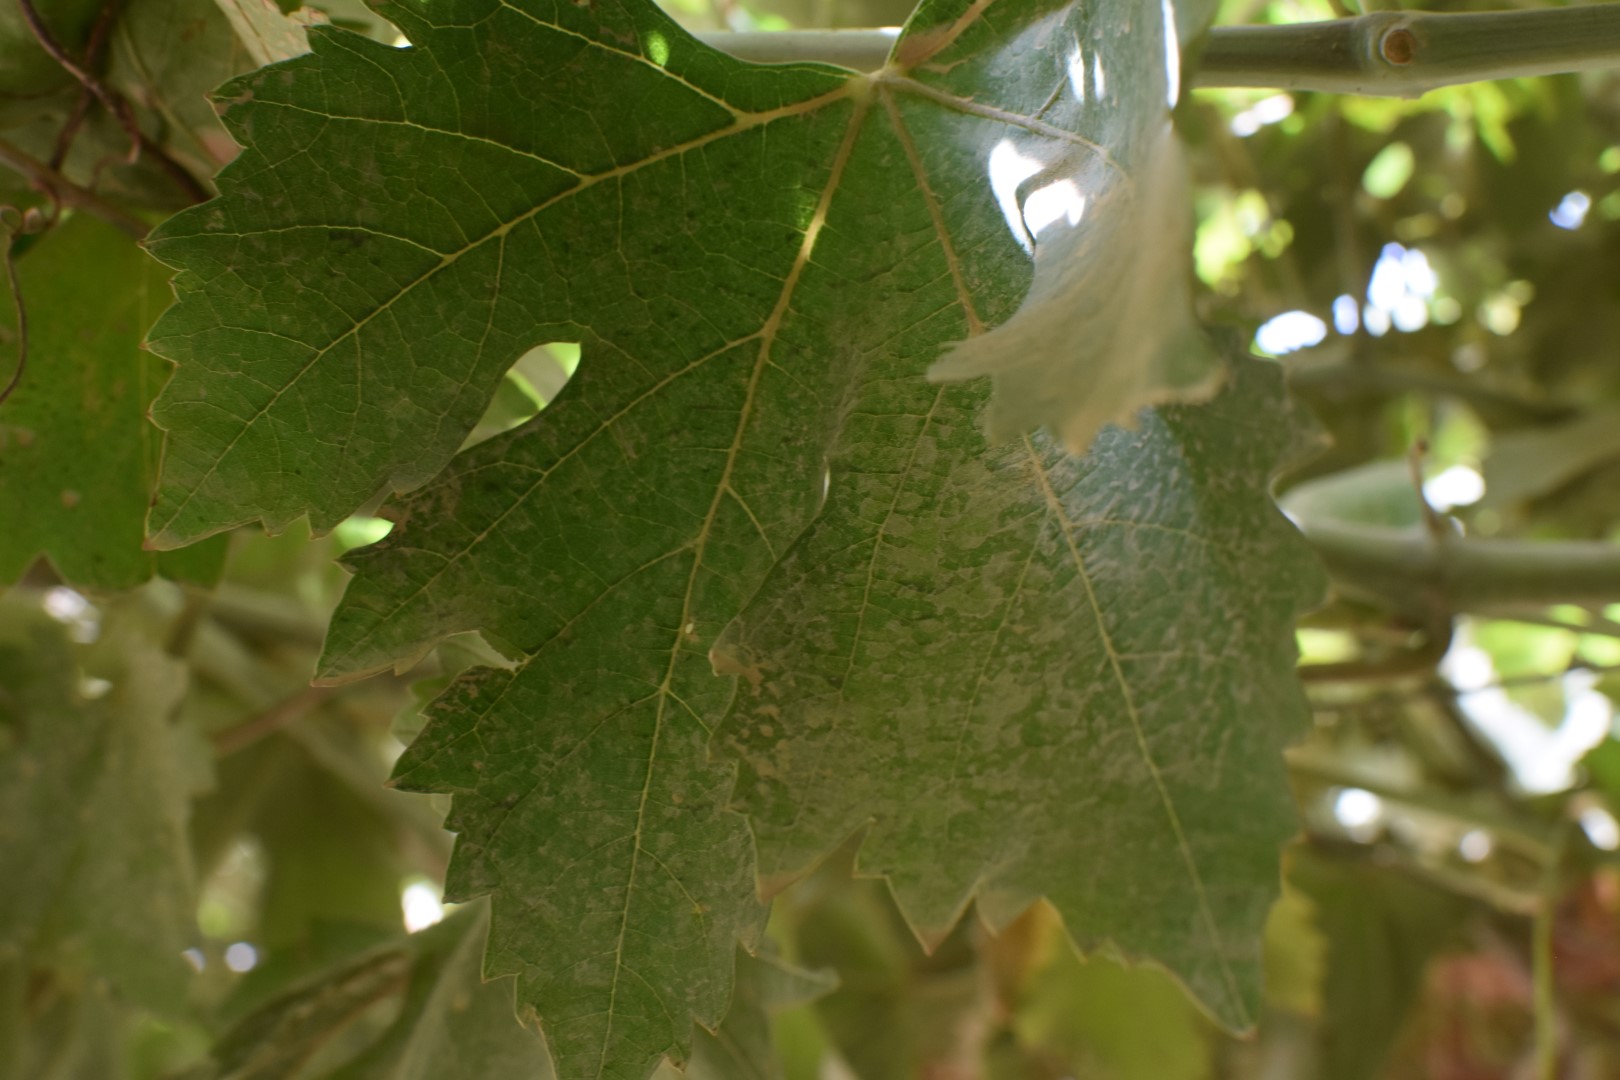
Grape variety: Riasi